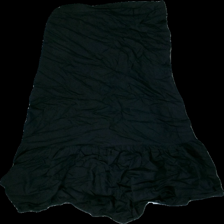
View: back
Type: Skirt
Category: Ladies
Brand: Pernilla Wahlgren
Colors: Black
Material: 100% viscose
Cut: Loose
Size: 46
Season: All
Price range: 100-150
Recommended usage: Reuse